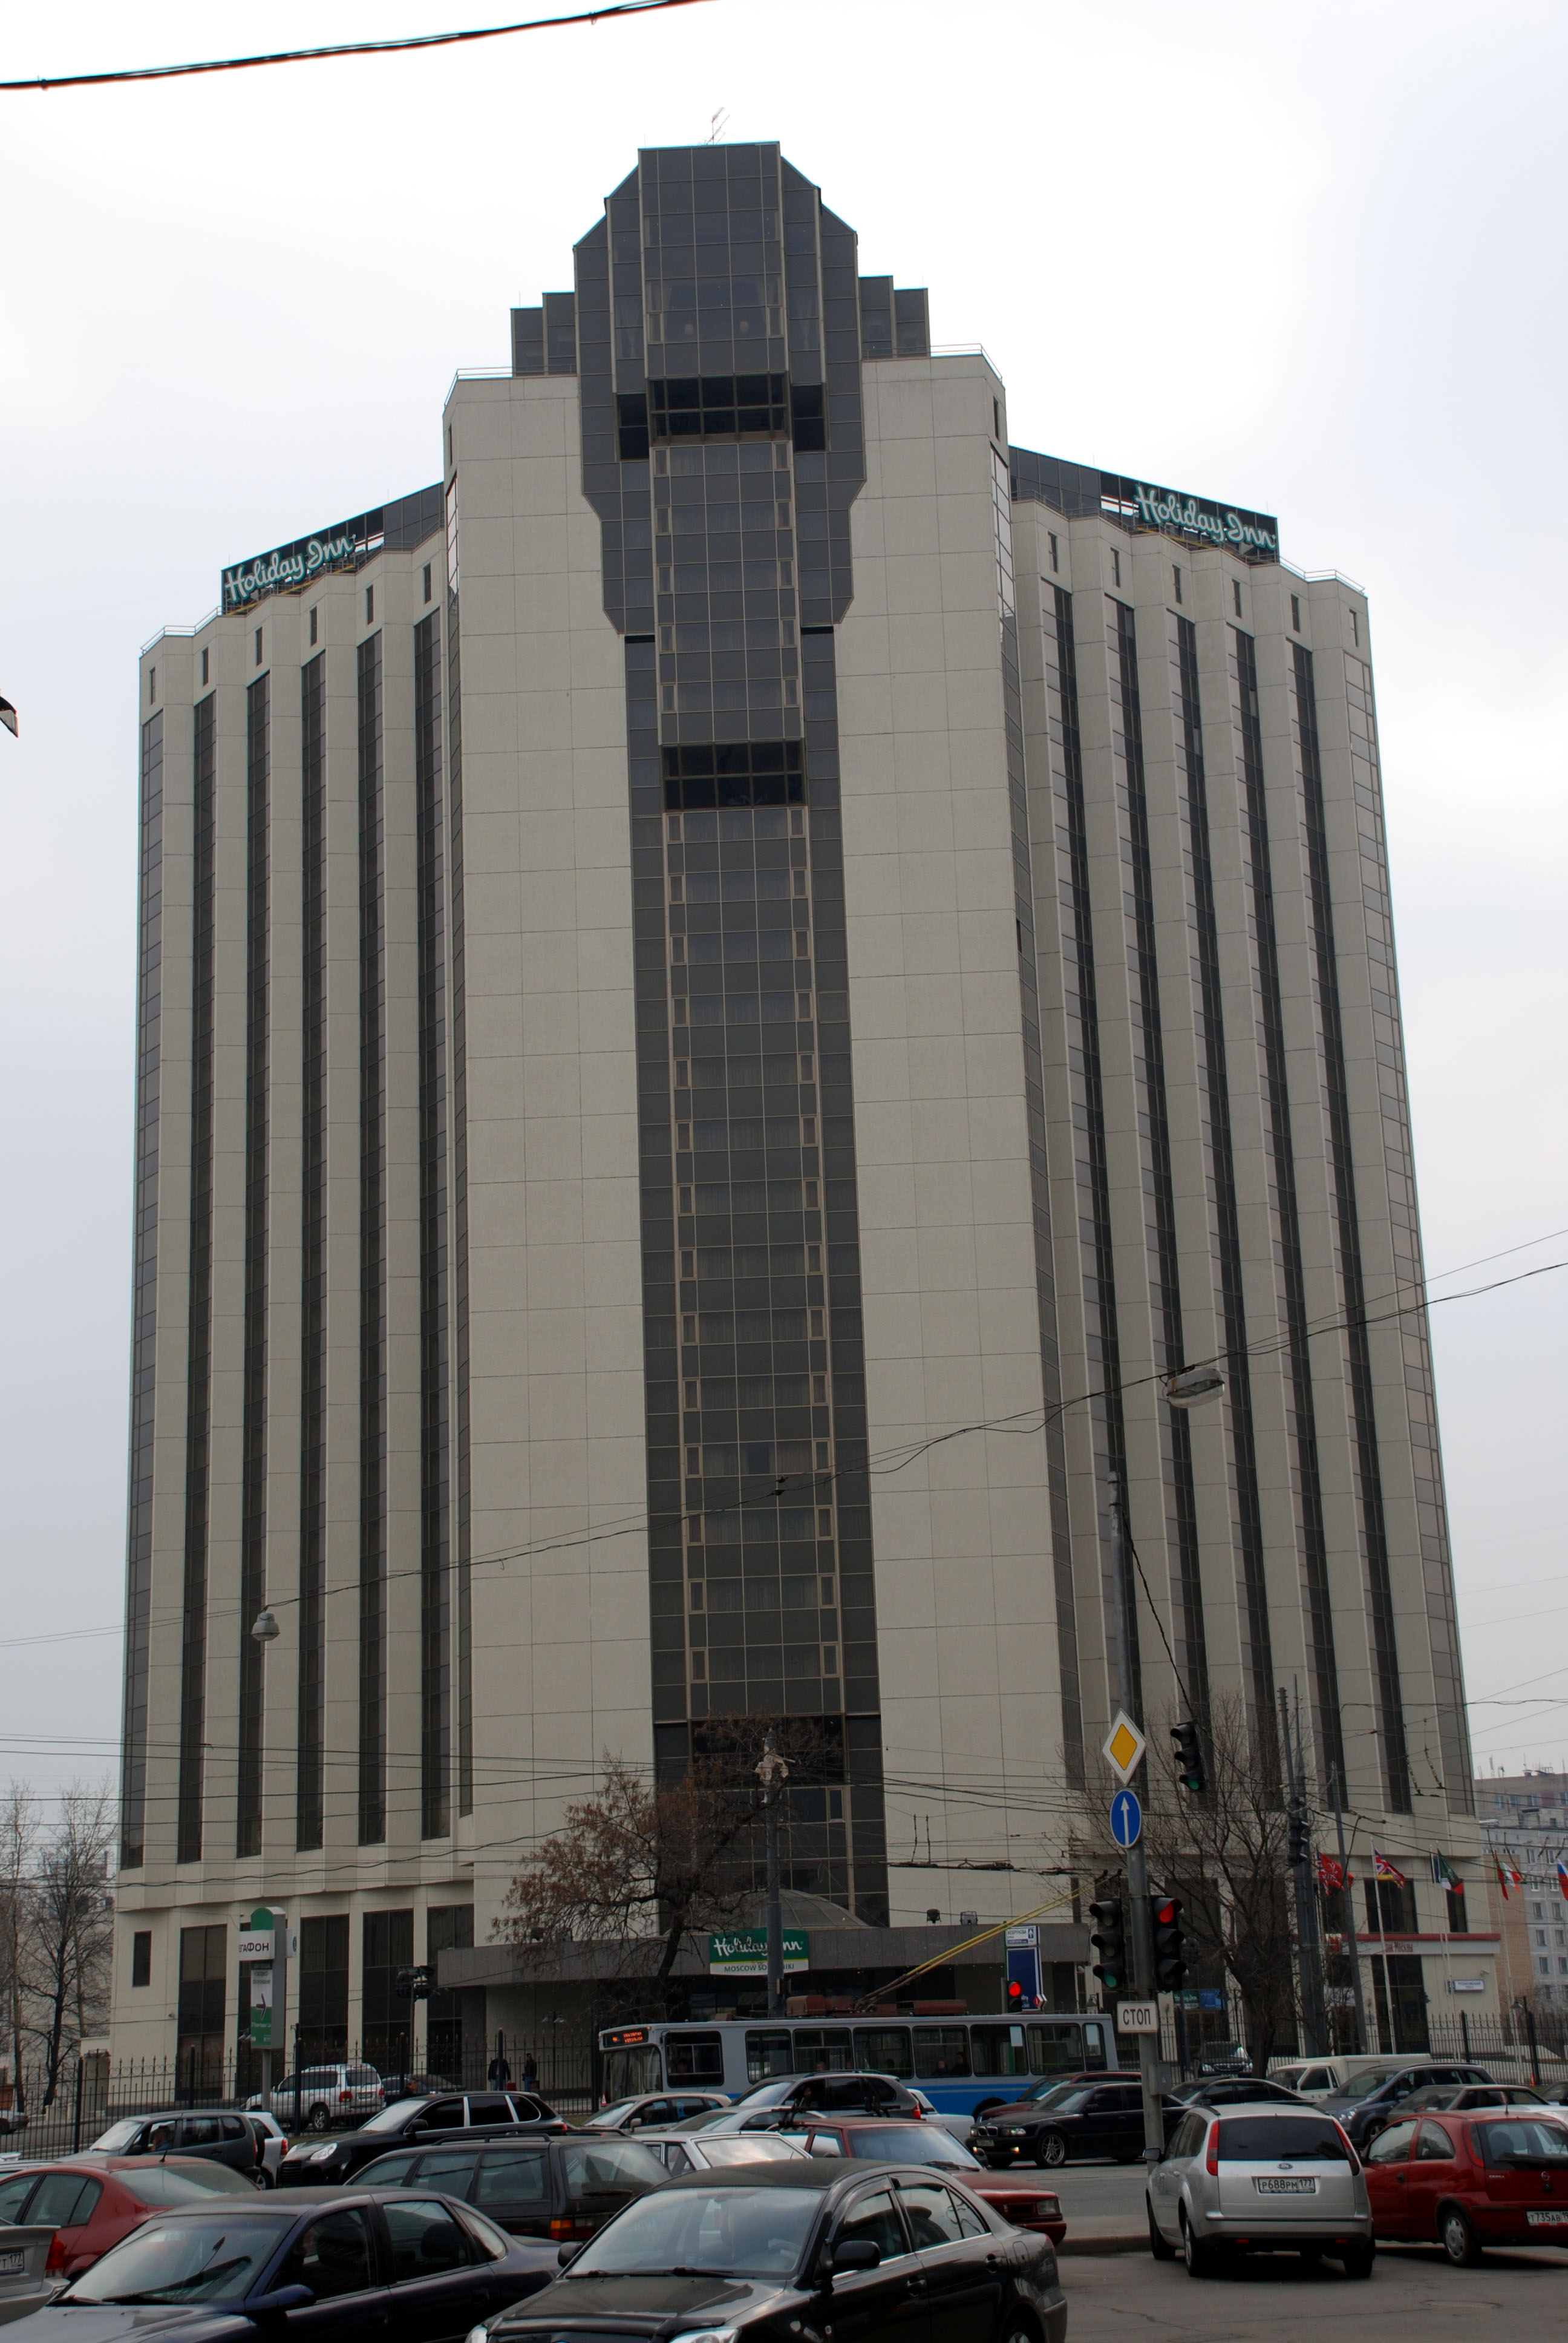
architecture, building, city, skyscraper, cityscape, downtown, tower, landmark, facade, nikon, tower block, hotel, moscow, russia, d80, cityscapes, headquarters, moskau, metropolis, cities, nikond80, moscou, sokolniki, rusa, urban area, human settlement, metropolitan area, brutalist architecture